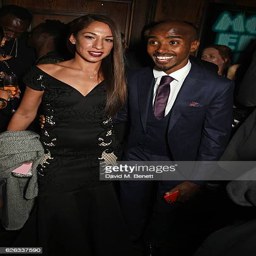
woman and olympic athlete attend an after party following the world premiere